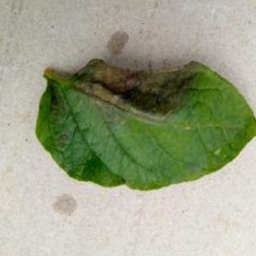
Etiqueta: Late Blight